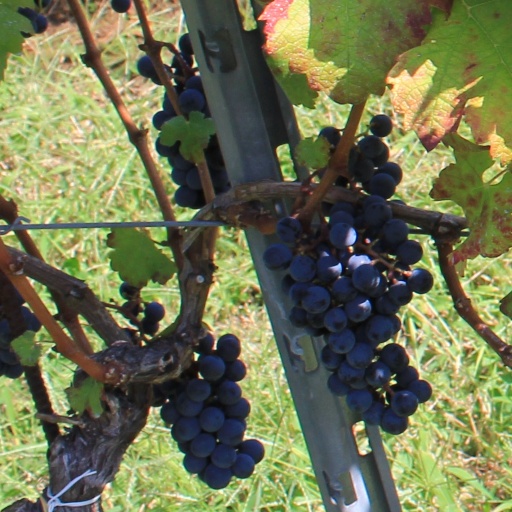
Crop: grape